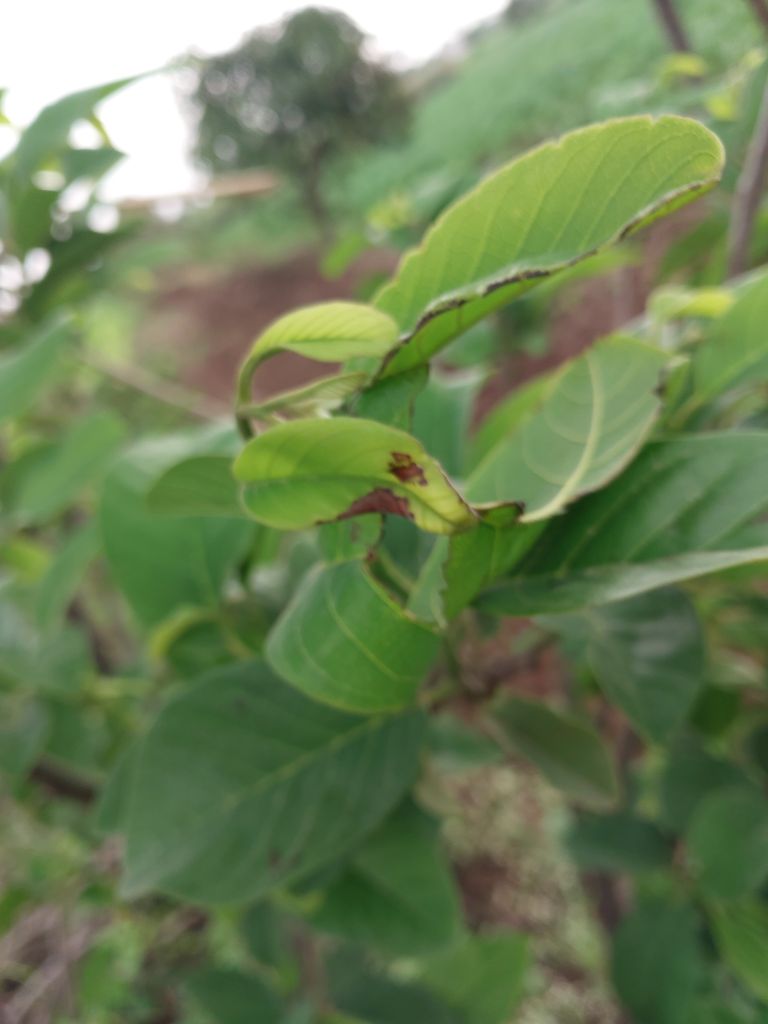
Disease label: Leaf spot on Leaves